Bredt's rule

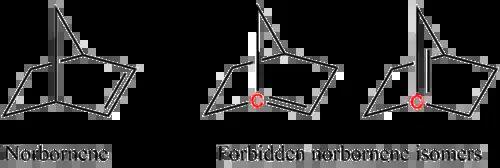
Bridgehead atoms violating Bredt's rule in red

The rule is named after Julius Bredt, who first discussed it in 1902 and codified it in 1924. There are a few instances where the anti-Bredt phenomenon is mentioned, but the isolation of these molecules is difficult, so they are typically trapped in situ. In pioneering studies, Wiseman, Keese, Wiberg, and others validated the intermediacy of anti-Bredt olefins beginning in the 1960s. Authors such as Mehta (2002) and Khan (2015) also obtained some possible support for the intermediacy of anti-Bredt olefins. In 2024, Neil Garg and his team demonstrated that the formation of anti-Bredt molecules is possible, even if only as short-lived intermediates, and provided a general synthetic solution to generating and trapping anti-Bredt olefins in cycloadditions.